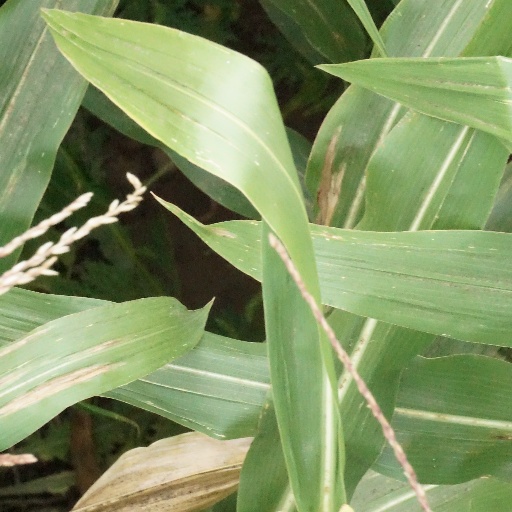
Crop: maize; corn